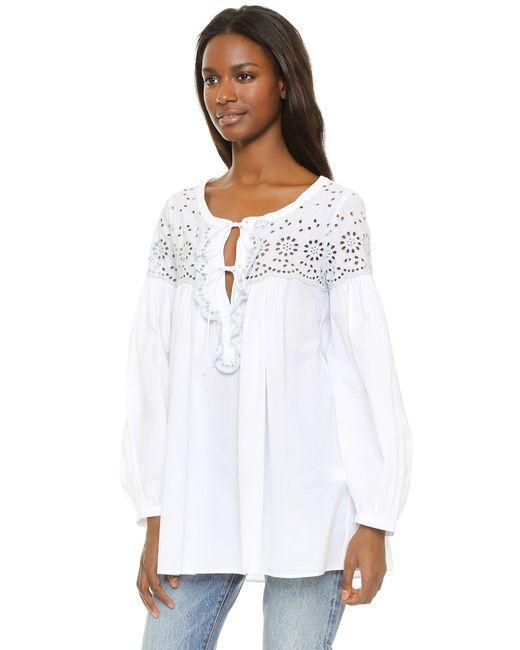
Baumwoll-Achselzucken mit steifer Stickerei in Weiß